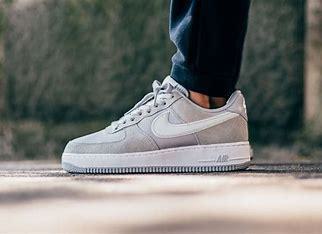
Brand: Nike
Model: Air Force